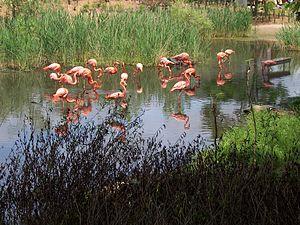
Le Zoo de Granby est un parc zoologique canadien situé au Québec, à Granby. Il s'agit d'un des plus importants parcs zoologiques du Québec et du Canada quant au nombre d'espèces présentées.